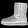
Label: Ankle boot